N1 (South Africa)

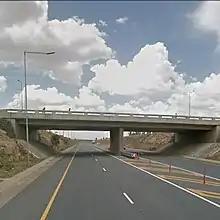
The N1 northbound as it enters Ventersburg (2015)

The N1 is designated as a toll road from the N6 interchange until its end at Beit Bridge. A few kilometres north of Bloemfontein, the N1 meets the R30 to Brandfort; the N1 continues as a single carriageway but with two lanes in each direction until 5 km before the toll plaza at Verkeerdevlei, halfway between Bloemfontein and Winburg. Initial plans were for the N1 from Bloemfontein to Winburg to be a dual-carriageway freeway. At Winburg, the N1 bypasses the town to the west and meets the western terminus of the N5, which connects with Senekal, Bethlehem and Harrismith.